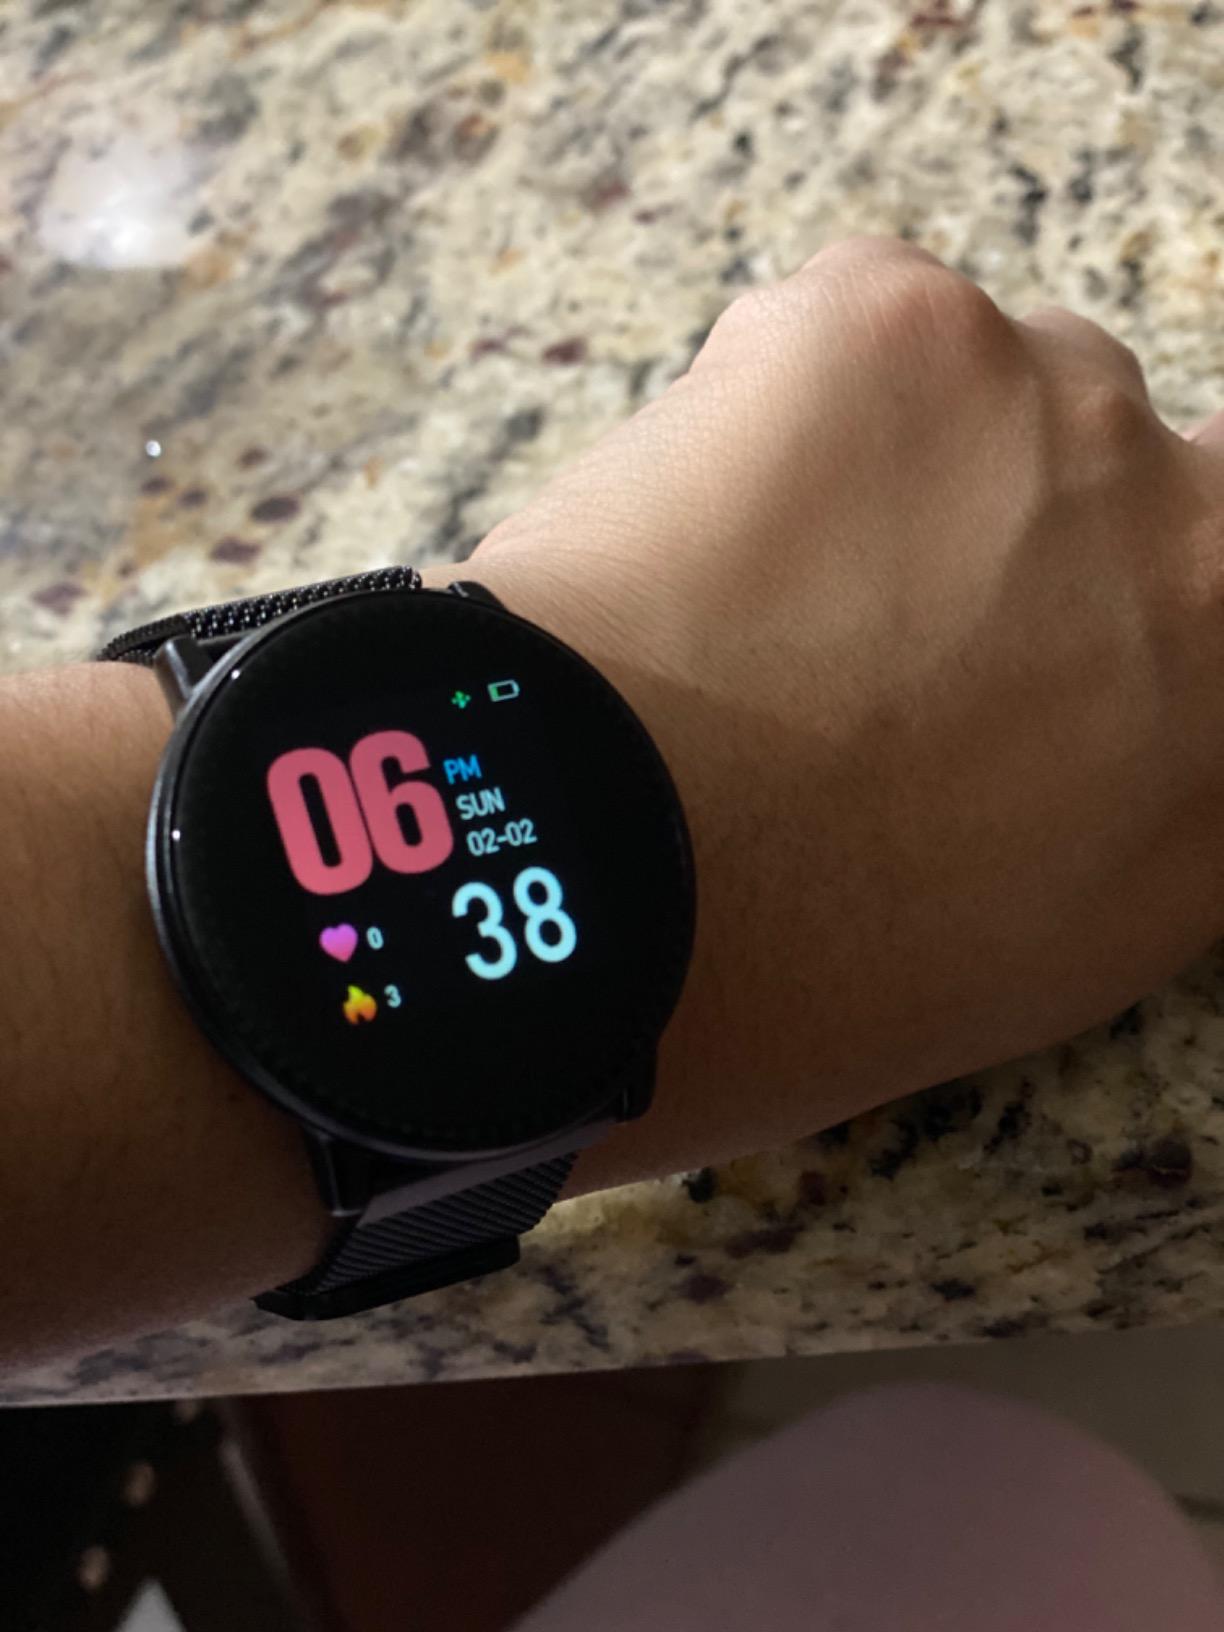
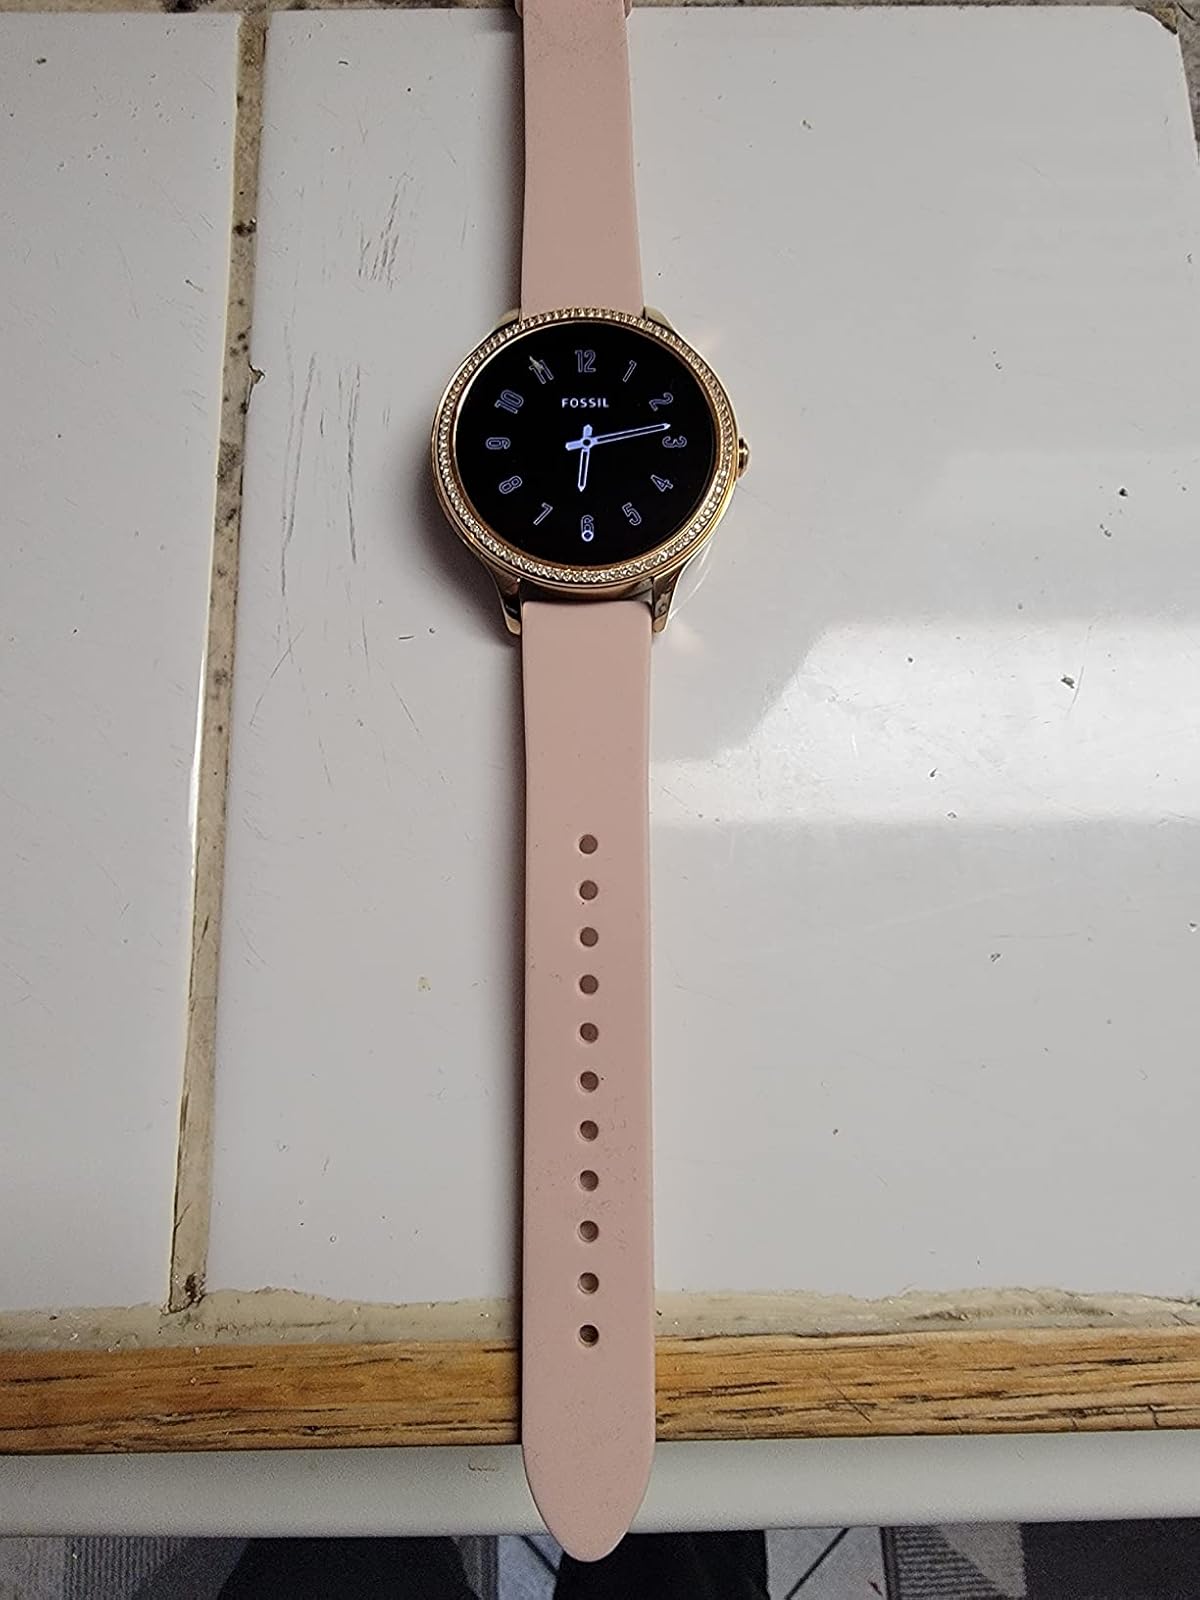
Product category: smartwatch
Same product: no